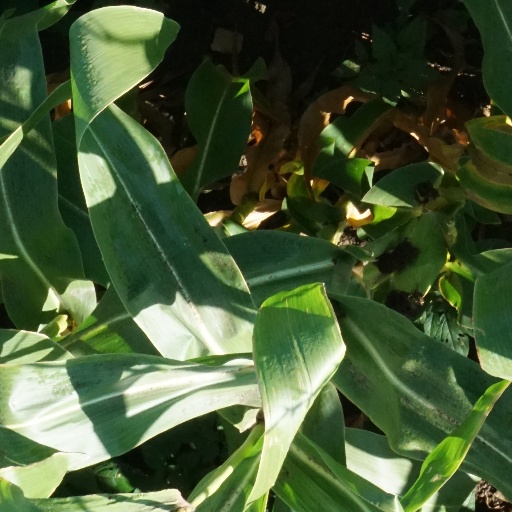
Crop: maize; corn